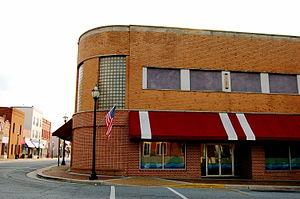
La ville américaine de Lawrenceville est le siège du comté de Brunswick, dans l’État de Virginie. Lors du recensement de 2010, sa population s’élevait à 1 438 habitants.